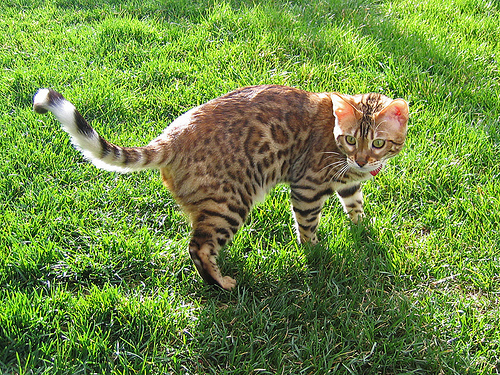
Animal: cat
Breed: bengal